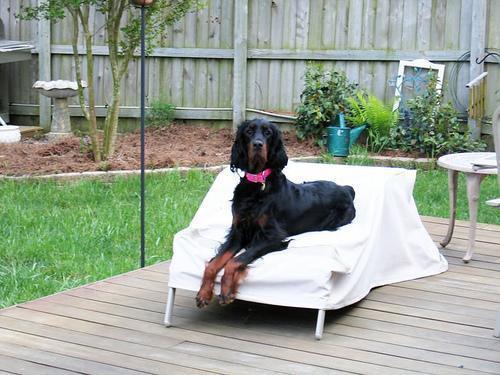
Gordon_setter